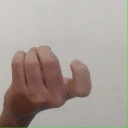
अक्षर: ज